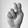
ASL letter: N